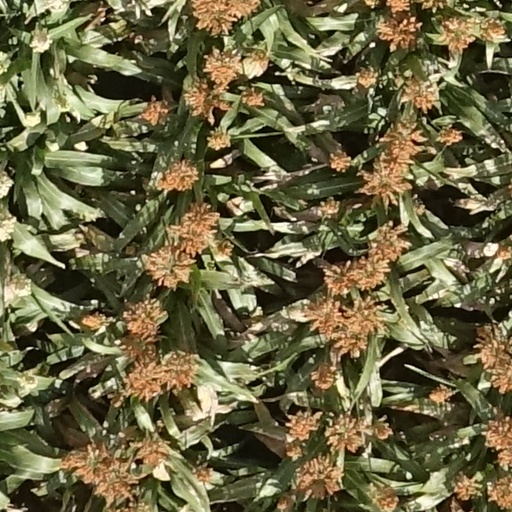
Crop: sorghum